Oka, Quebec

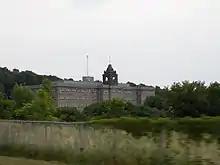
École secondaire d'Oka

The Commission scolaire de la Seigneurie-des-Mille-Îles (CSSMI) operates French language public schools.